Sunderland

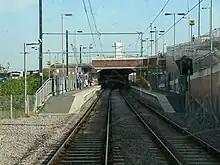
Pallion Metro station

The original settlement of Sunderland was historically part of the ancient parish of Bishopwearmouth in County Durham. It was an ancient borough, having been granted a charter in 1179 under the name of 'Wearmouth'. The original borough covered a relatively small area in the north-east corner of the old Bishopwearmouth parish, lying on the south side of the mouth of the River Wear. The borough was granted a further charter in 1634 which gave it the right to appoint a mayor and incorporated the town under the name of Sunderland rather than Wearmouth. The area of the borough was made a separate parish from Bishopwearmouth by an act of parliament in 1719.